Leaf green tree frog

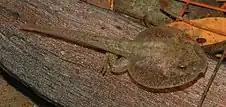
Tadpole

The leaf green tree frog (Ranoidea phyllochroa) is a species of stream-dwelling frog, native to eastern Australia from the Queensland/New South Wales border south to Sydney.